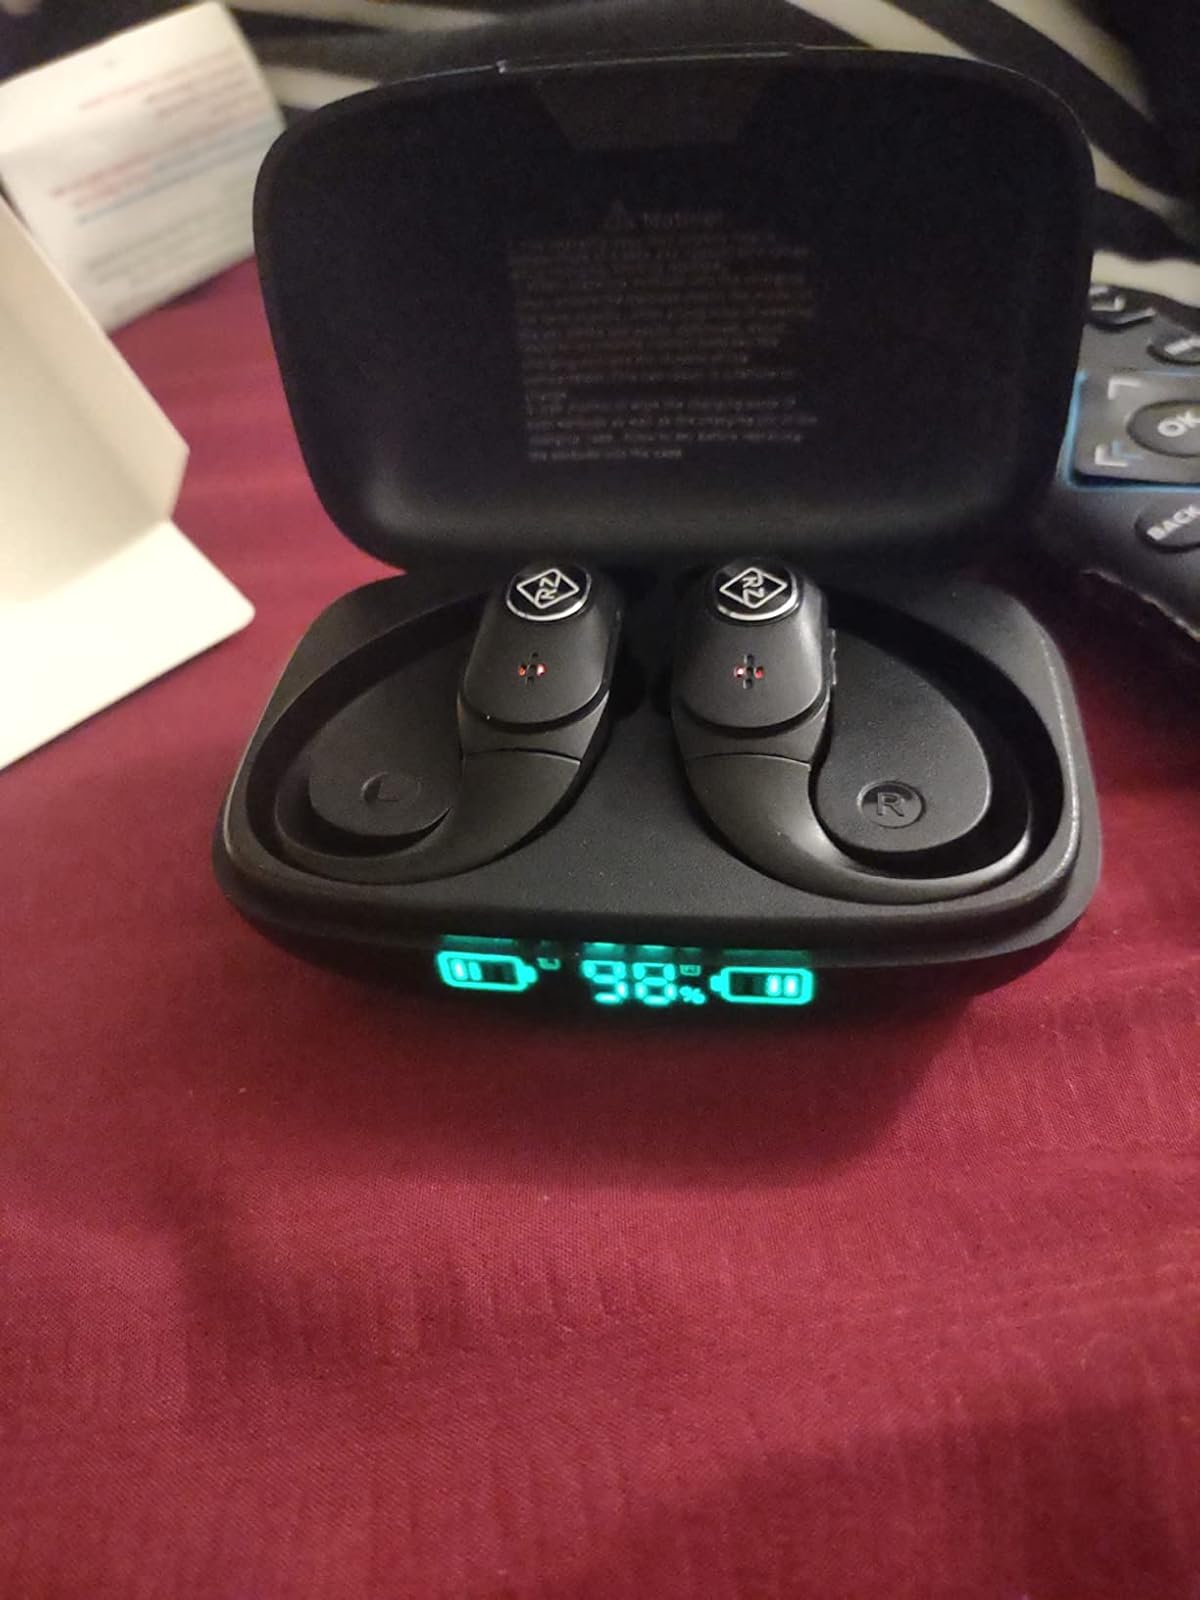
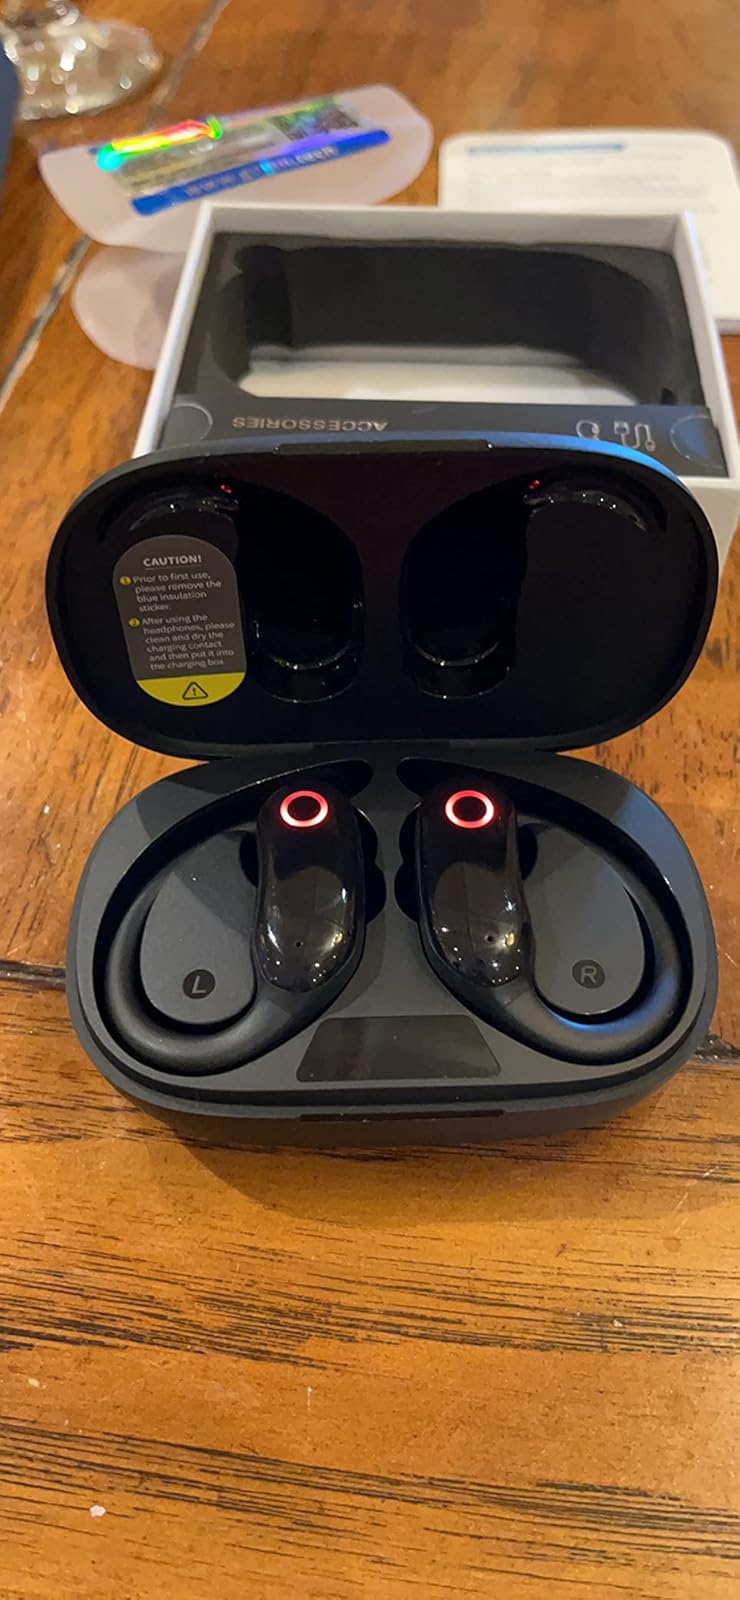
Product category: earbuds
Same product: no